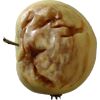
Label: Apple hit 1